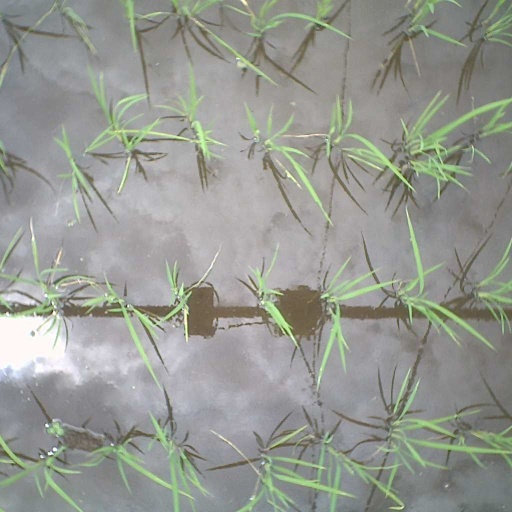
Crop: rice